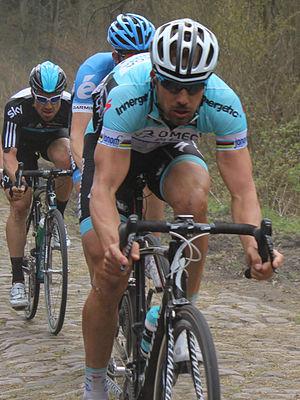
La saison 2012 de l'équipe cycliste Omega Pharma-Quick Step est la dixième saison au total pour la formation belge, mais la première saison de l'équipe avec le nouveau sponsor Omega Pharma, arrivé de l'ancienne Omega Pharma-Lotto, et Quick Step, déjà sponsor de la formation les années précédentes, après un rapprochement fait en cours d'année 2011. En tant qu'équipe World Tour, l'équipe participe à l'ensemble du calendrier de l'UCI World Tour, du Tour Down Under en janvier au Tour de Pékin en octobre. Parallèlement, Omega Pharma-Quick Step peut participer aux courses des circuits continentaux de cyclisme.